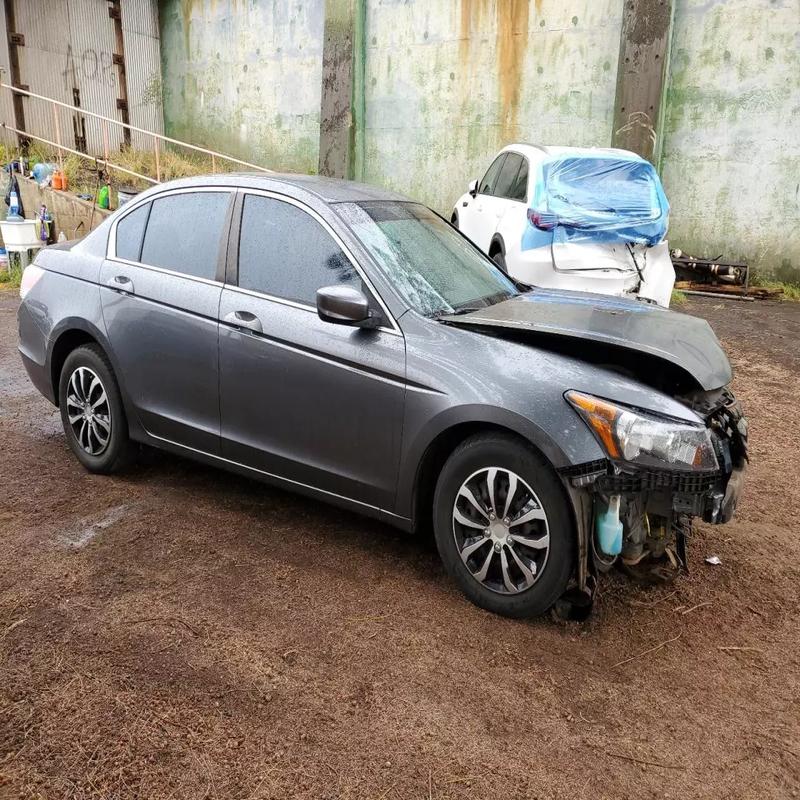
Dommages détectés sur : pare-choc avant, capot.
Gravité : majeur